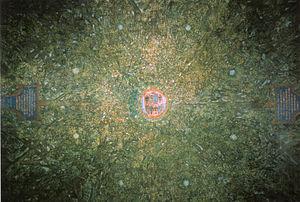
La Sala delle Asse, la salle de l'axe en italien, également appelée Pièce de la tour ou Pièce des lambris est une salle du Château des Sforza dont le plafond a très probablement été décoré par Léonard de Vinci selon une commande de Ludovic le More.